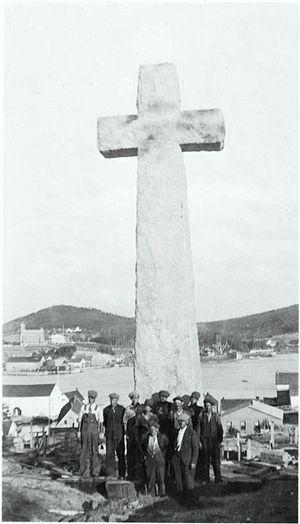
Monument en hommage à Jacques Cartier, Gaspé 4e centenaire de l'arrivée de Cartier à Gaspé
Cet article traite des événements qui se sont produits durant l'année 1934 au Québec.
La Croix de Gaspé est une croix en granite érigée le 25 août 1934 à Rivière-à-Pierre, situé dans la Batiscanie, en la province de Québec, Canada. Elle rappelle la croix érigée par l'équipage de Jacques Cartier lors du premier voyage d'exploration du golfe du Saint-Laurent.